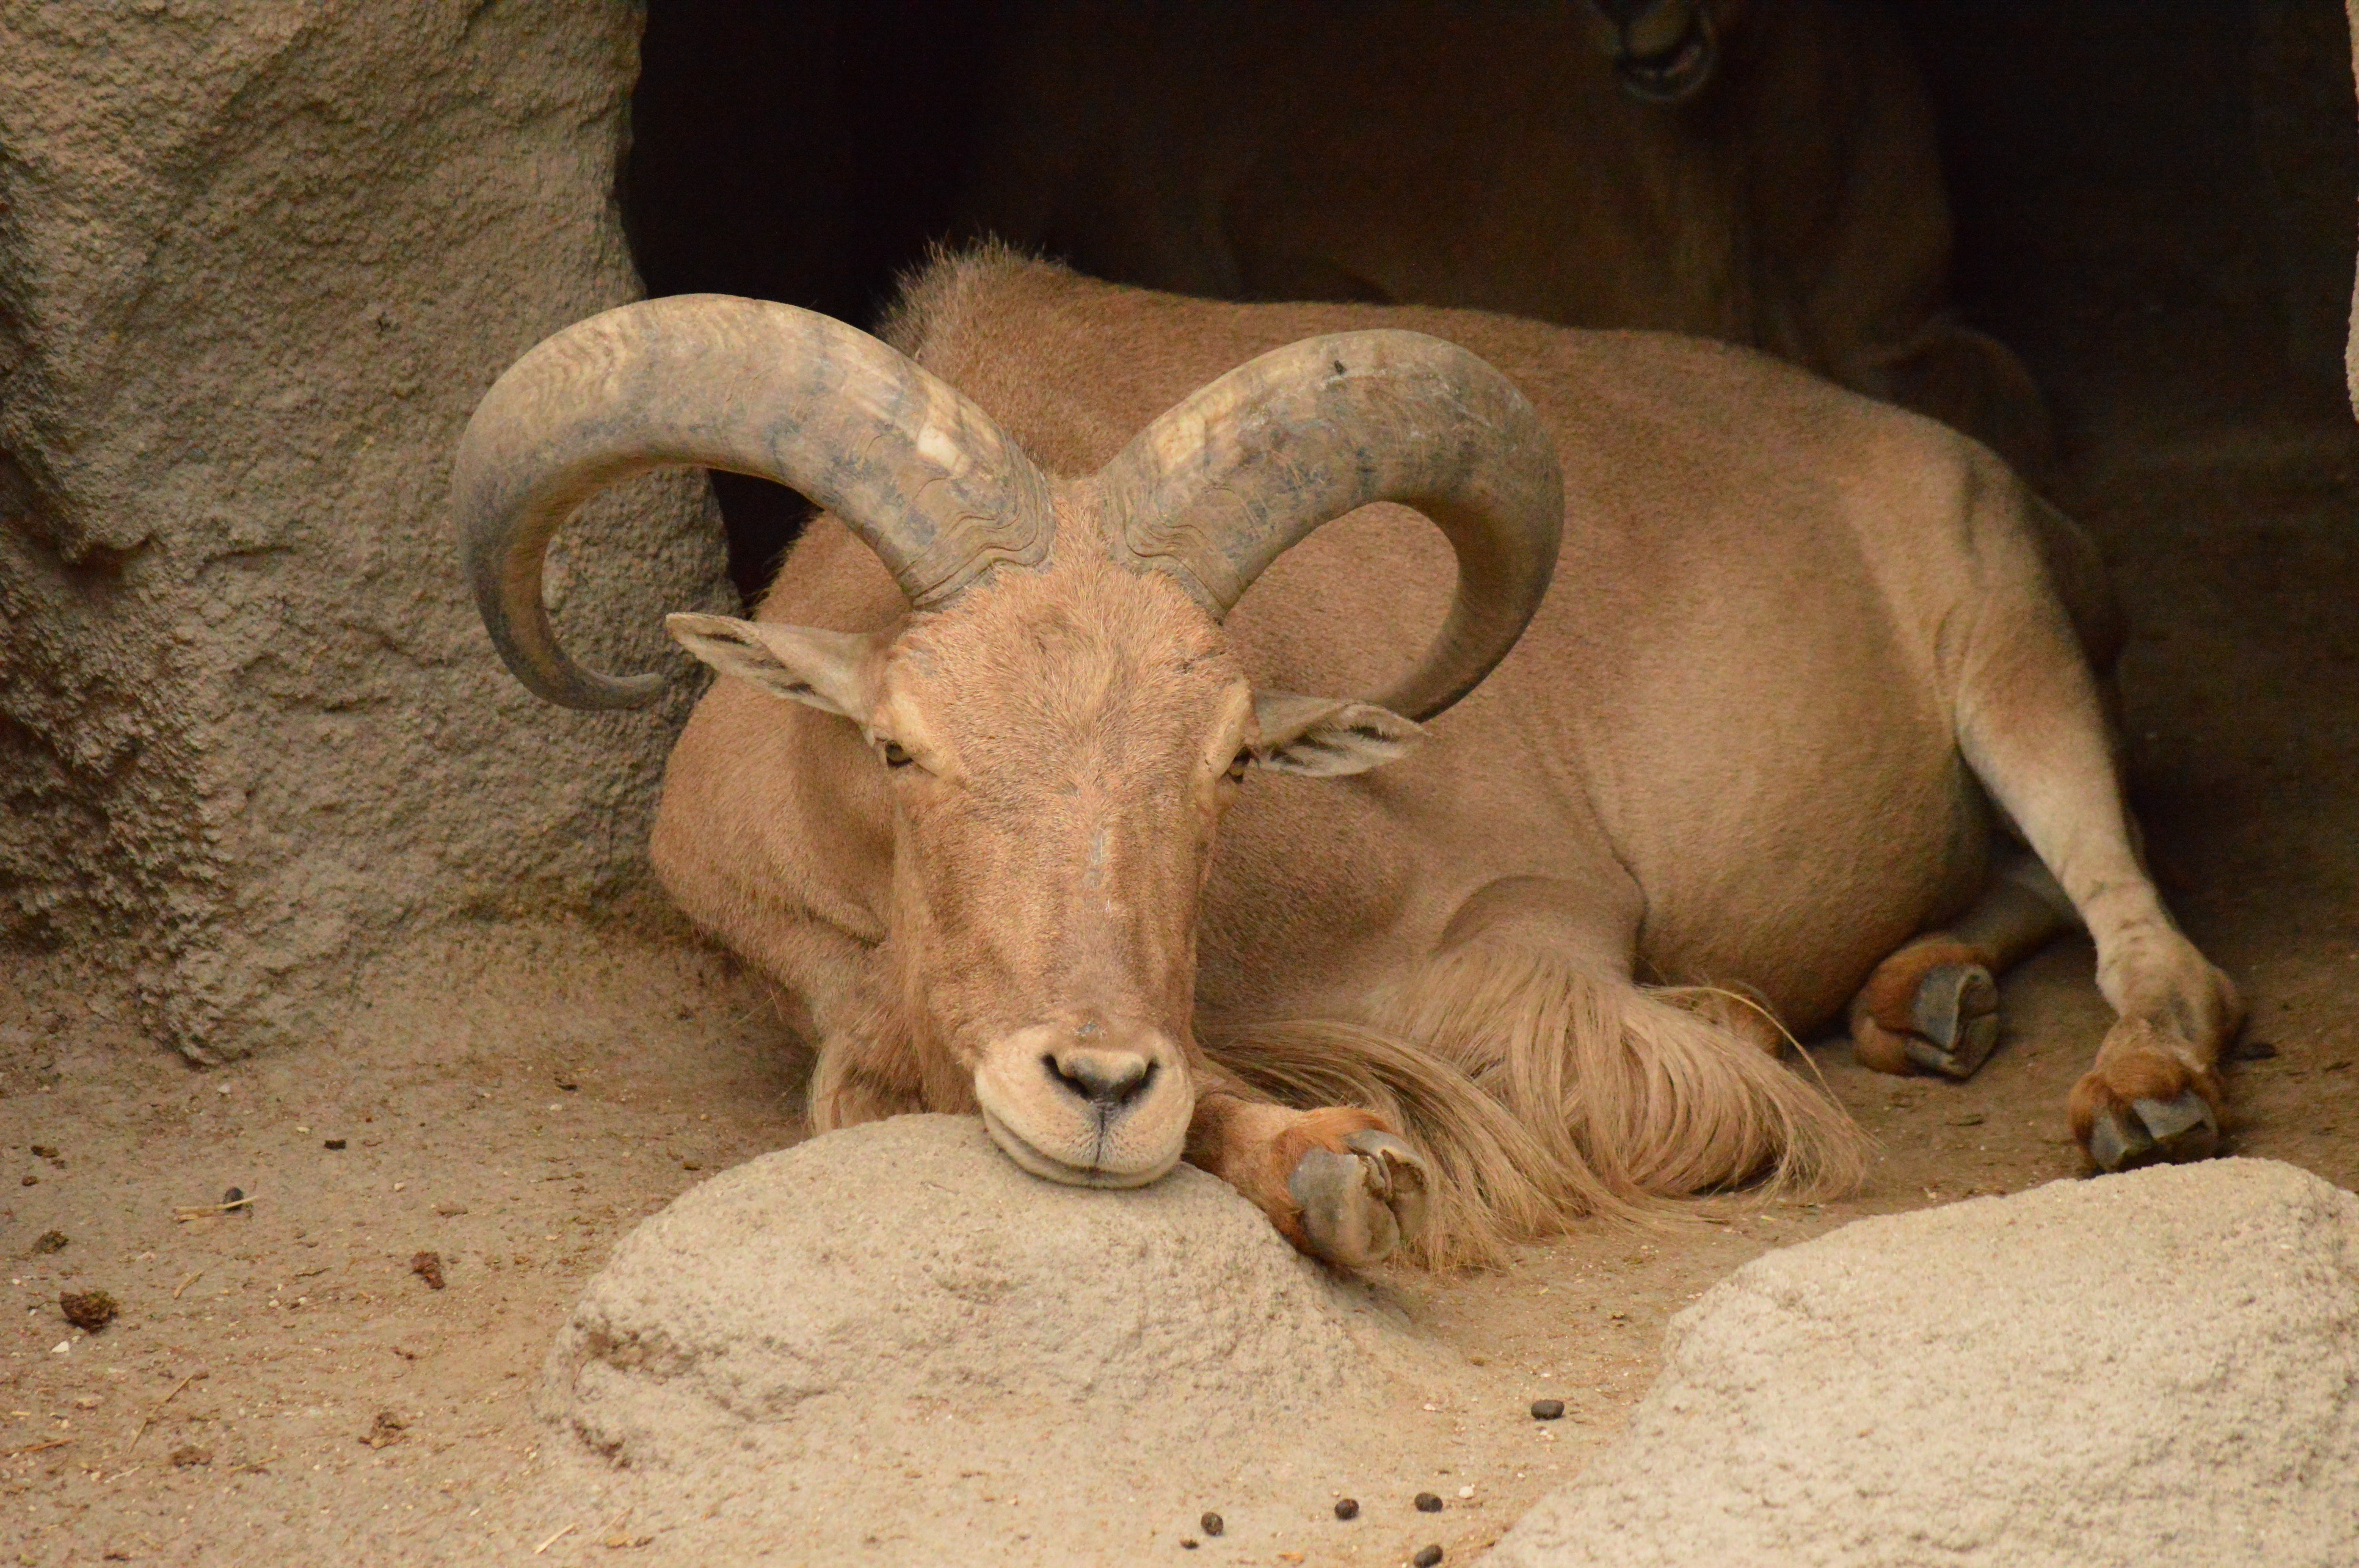
goat, zoo, horn, sheep, mammal, rest, fauna, goats, vertebrate, sheeps, ibex, bighorn, barbary sheep, cattle like mammal, cow goat family, argali